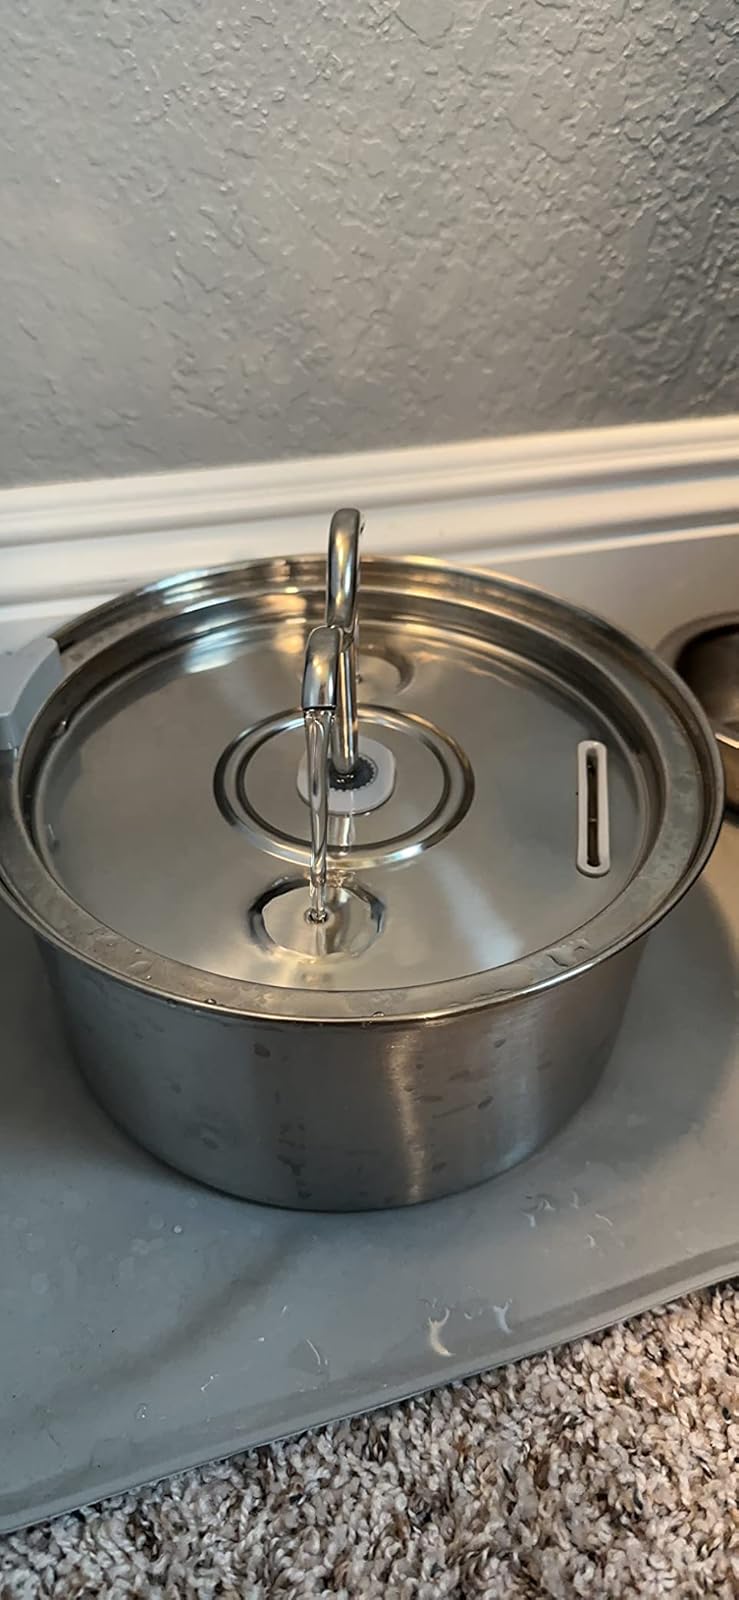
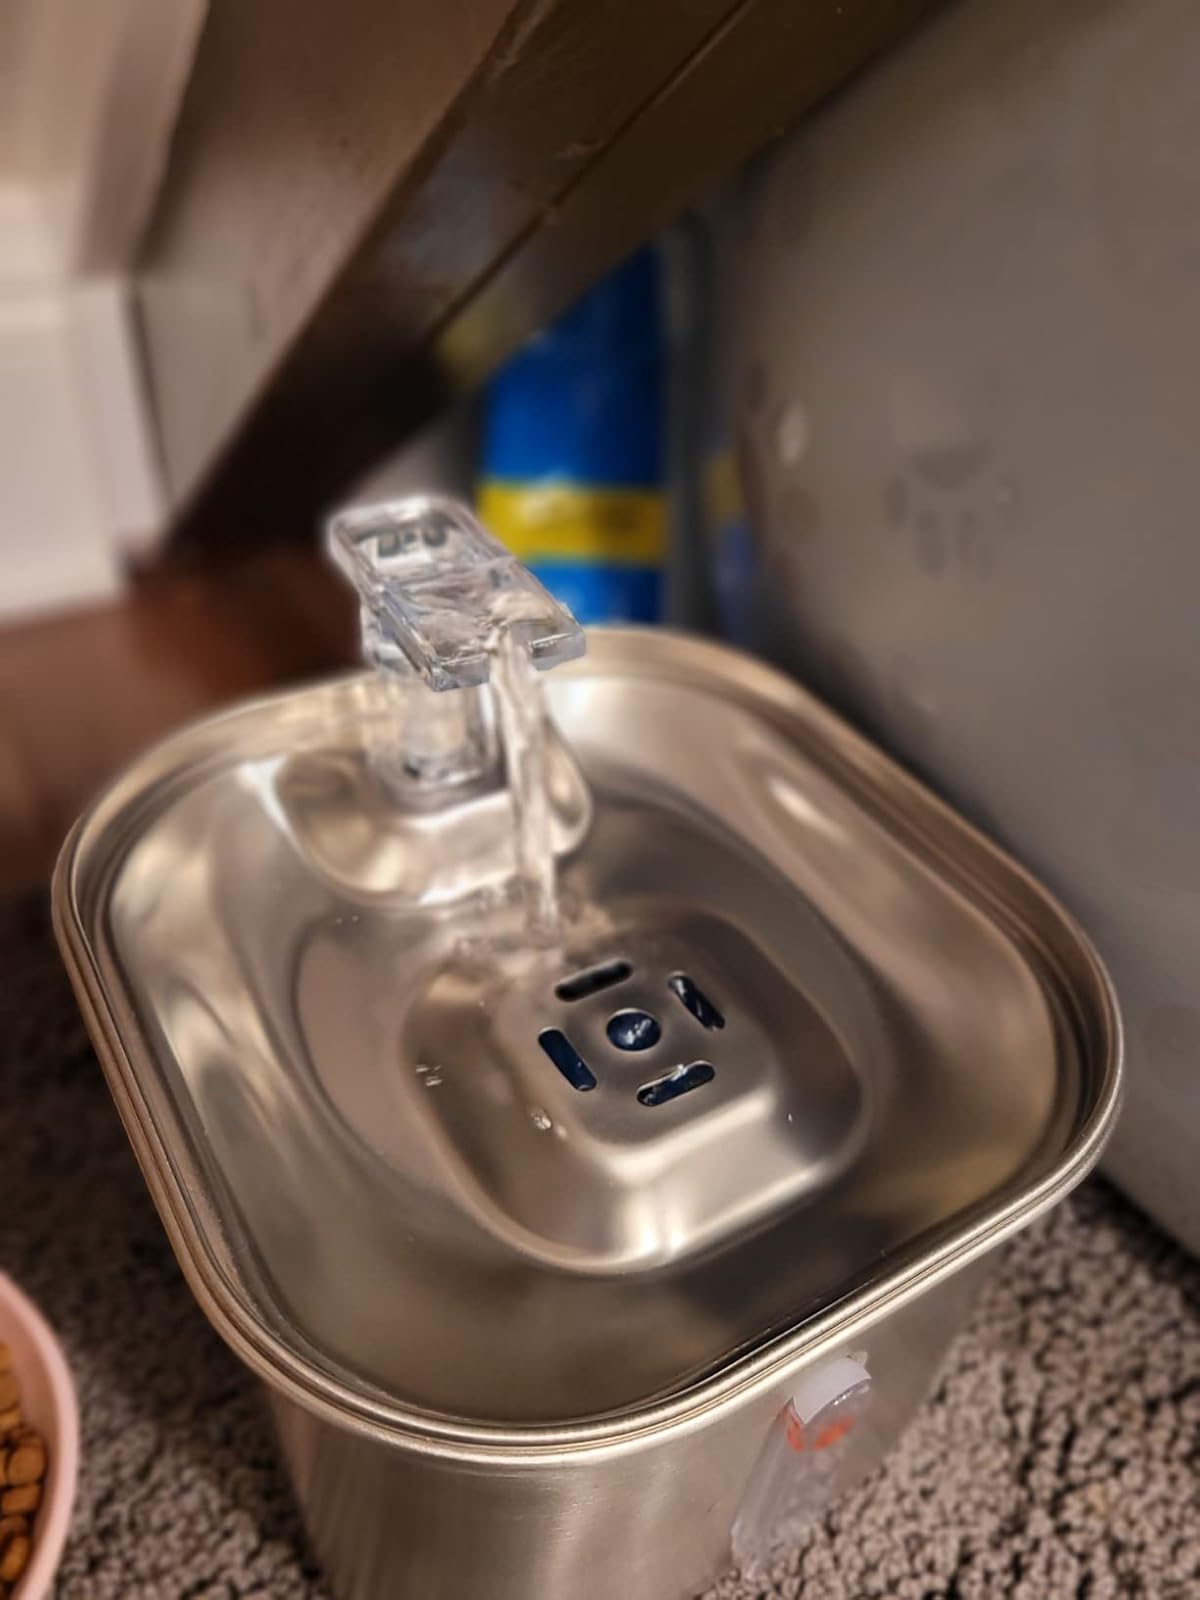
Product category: items_bowl
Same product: no